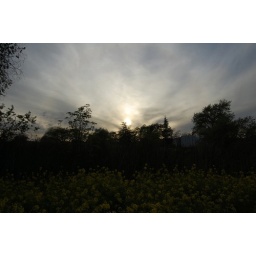
The sun sets over yellow flowers at Heather Farms park.